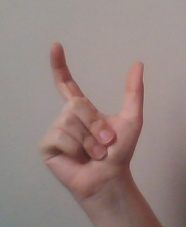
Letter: nun